Johann Heinrich Voss

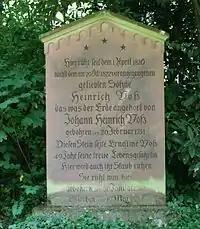
Voss' grave in Heidelberg

Voss was a man of a remarkably independent and vigorous character. From 1785 to 1795 he published in two volumes a collection of original poems, to which he afterwards made many additions. An edition of his poems in four volumes was issued in 1825. Of these original works, the idyllic poem "Luise" is uniformly singled out as his most successful. It was first printed in 1783, and reissued with changes in 1795. In this work, he sought to apply the style and methods of classical poetry to the expression of modern German thought and sentiment. The later works "Wie ward Fritz Stolberg ein Unfreier" (1819) and "Antisymbolik" (2 volumes, 1824–1826), the latter written in opposition to Georg Friedrich Creuzer, have been characterized as painstaking and dignified, but dreary.